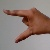
The image shows a hand gesture representing the letter 'Z' in Indian Sign Language.